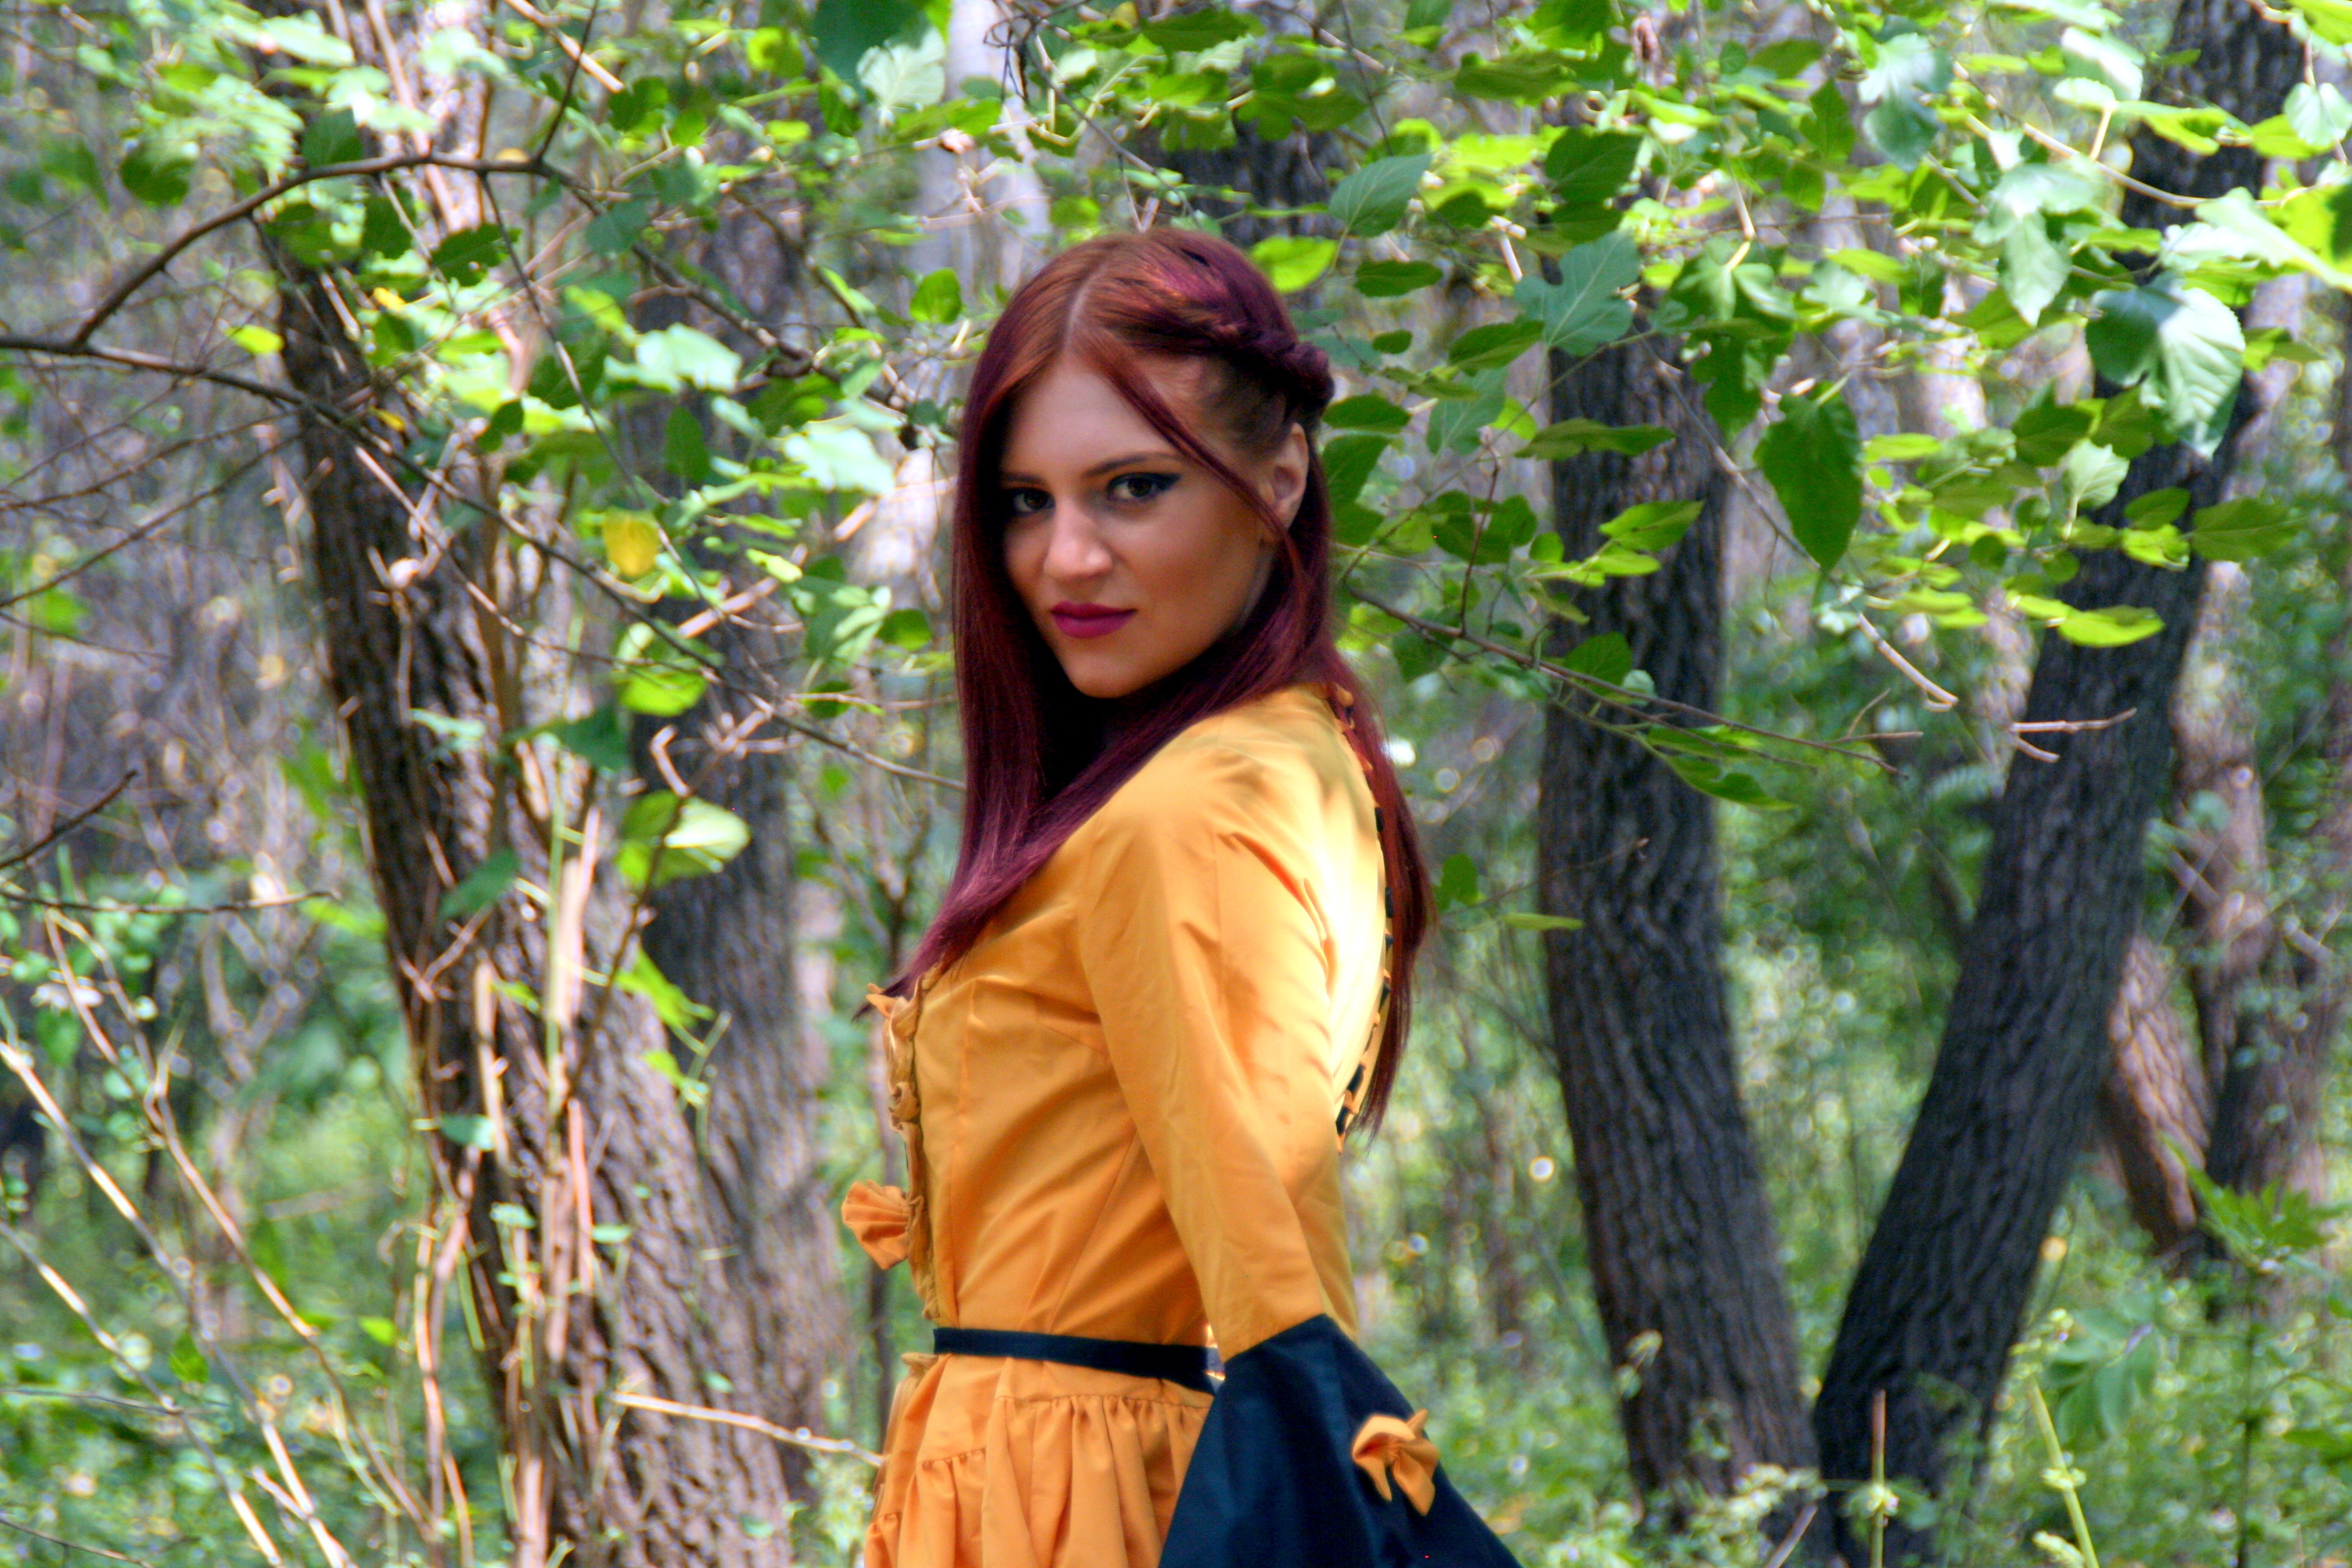
forest, girl, flower, model, jungle, autumn, fashion, yellow, leaves, dress, princess, habitat, abdomen, photo shoot